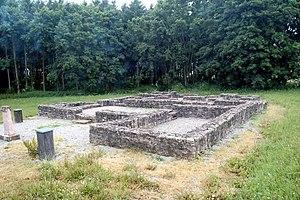
Ville de Walldürn, Thermes romains